Phoenix Union High School District

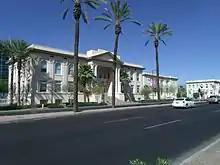
Phoenix Union High School

The school district's roots lie with the opening of Phoenix Union High School in 1895. In that same year, Arizona's Territorial Legislature passed a law that allowed districts with at least 2,000 residents to form a high school.